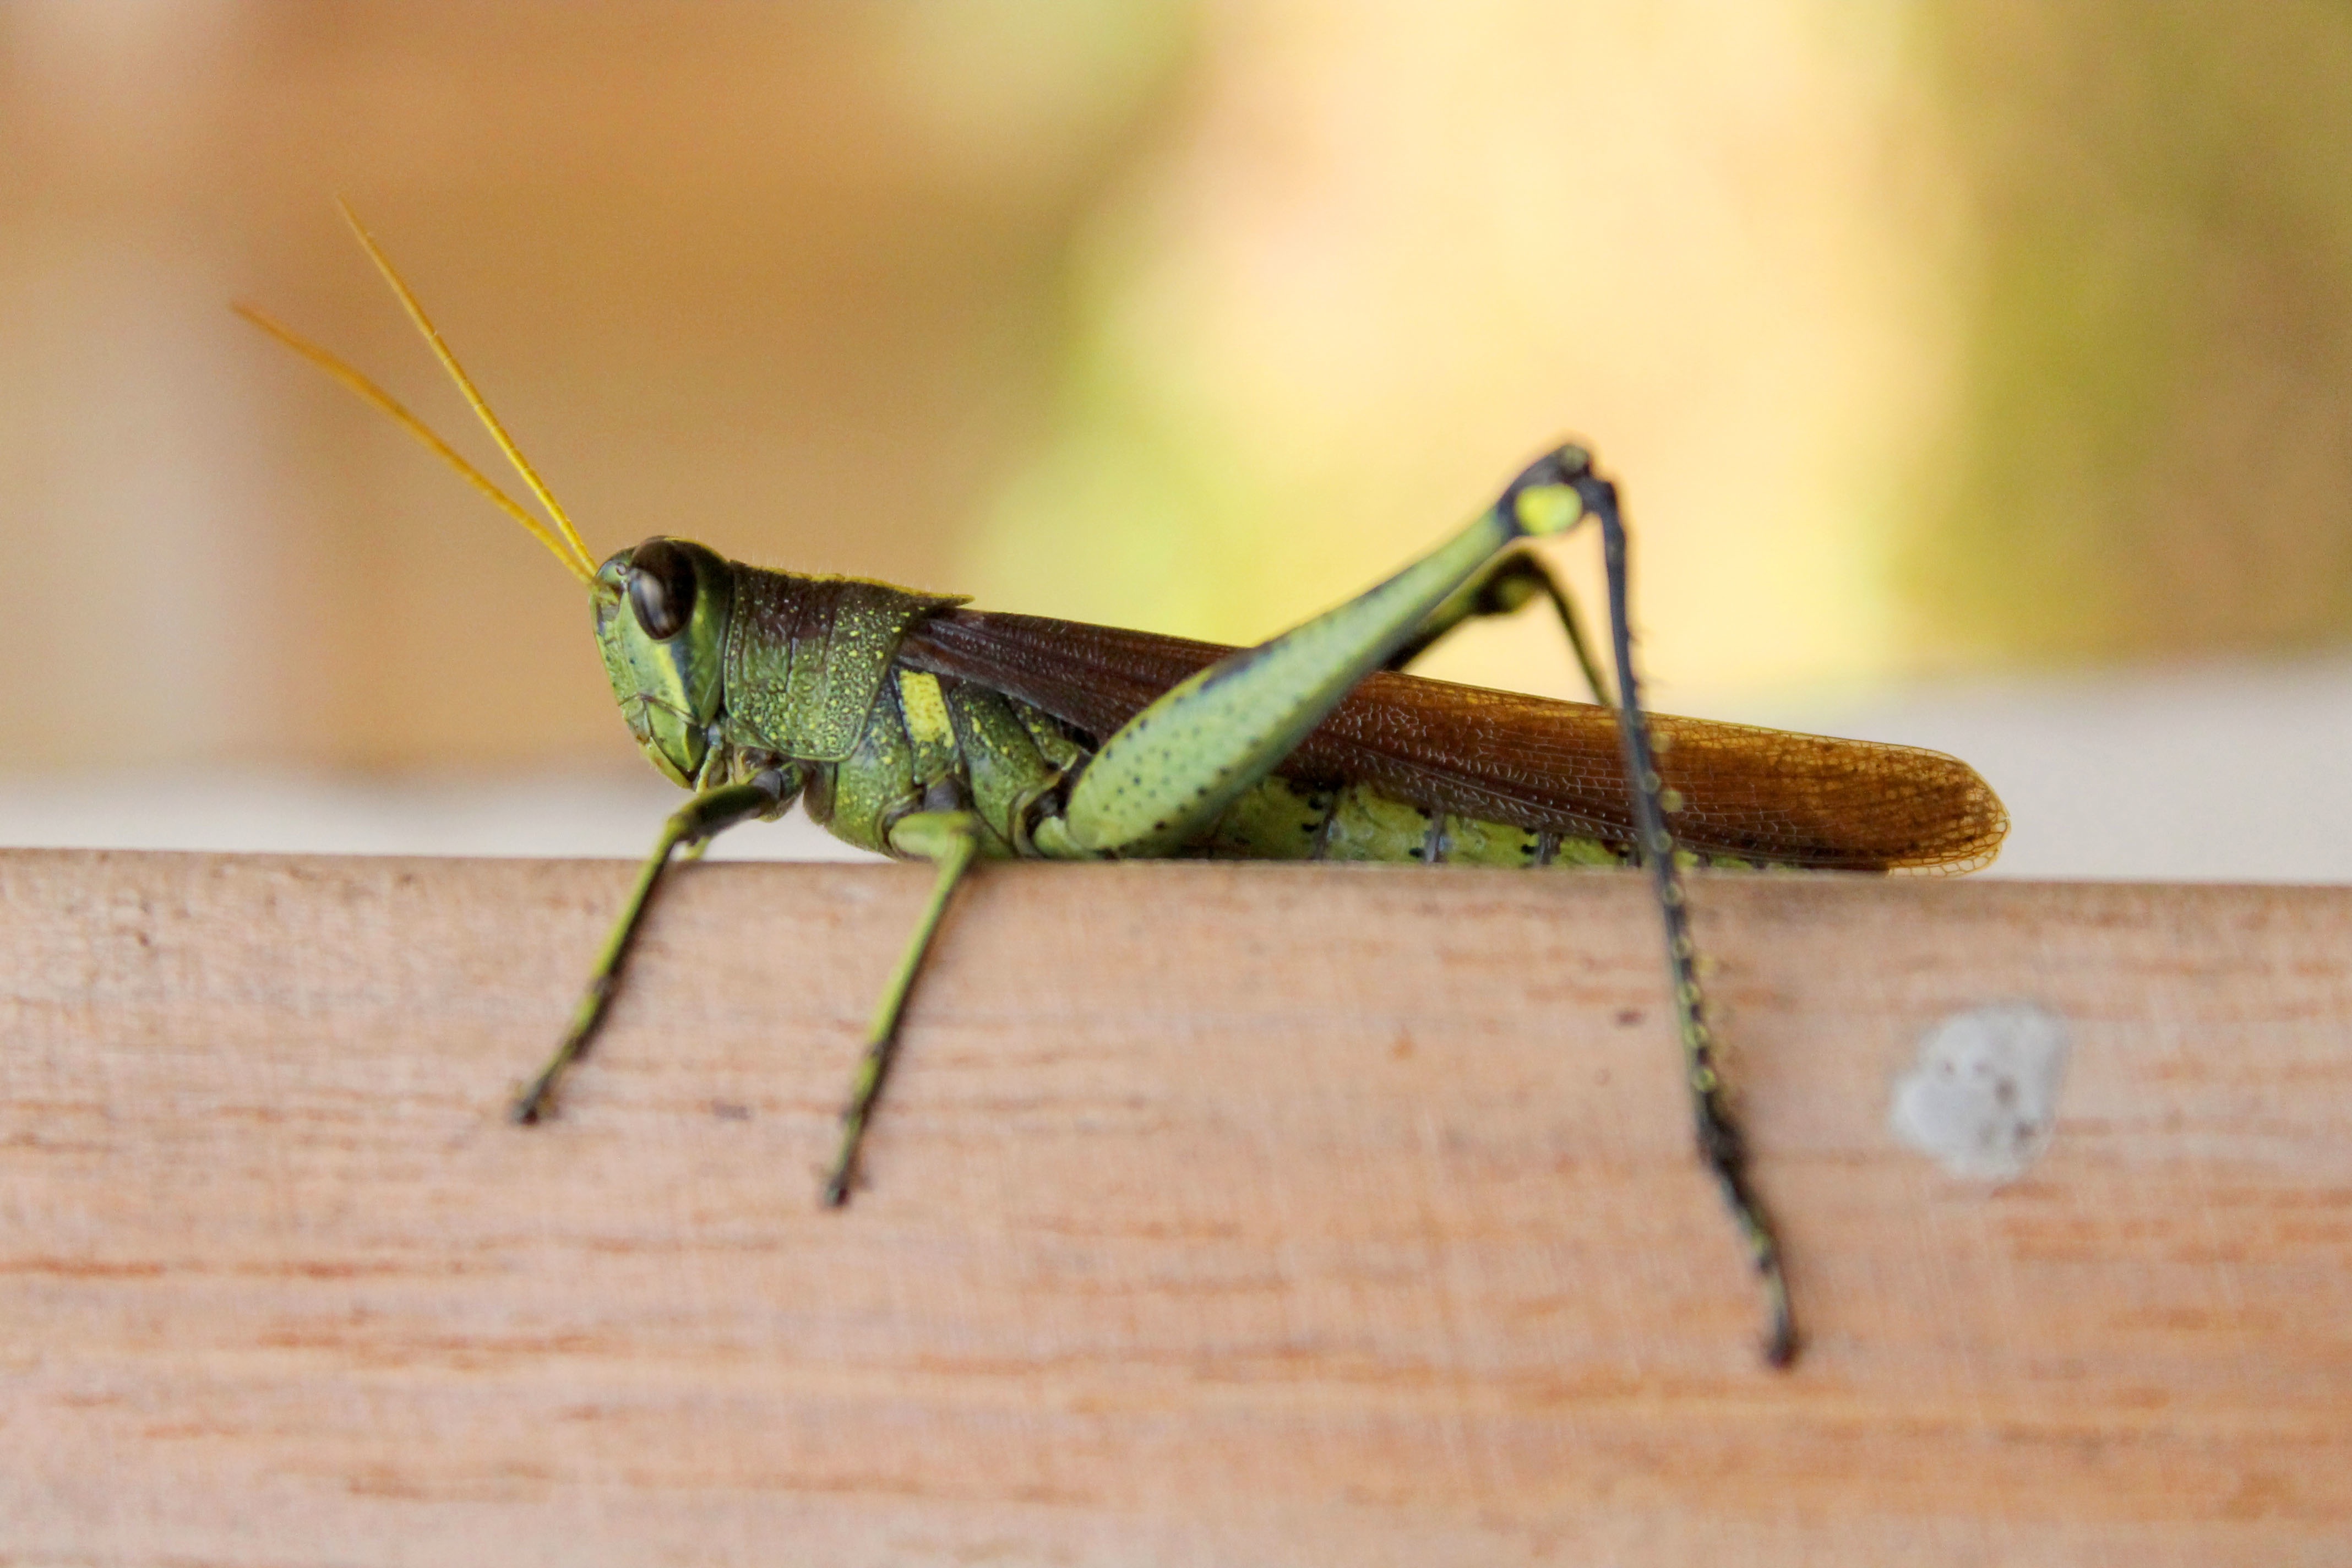
green, insect, fauna, invertebrate, close up, grasshopper, locust, macro photography, arthropod, cricket like insect